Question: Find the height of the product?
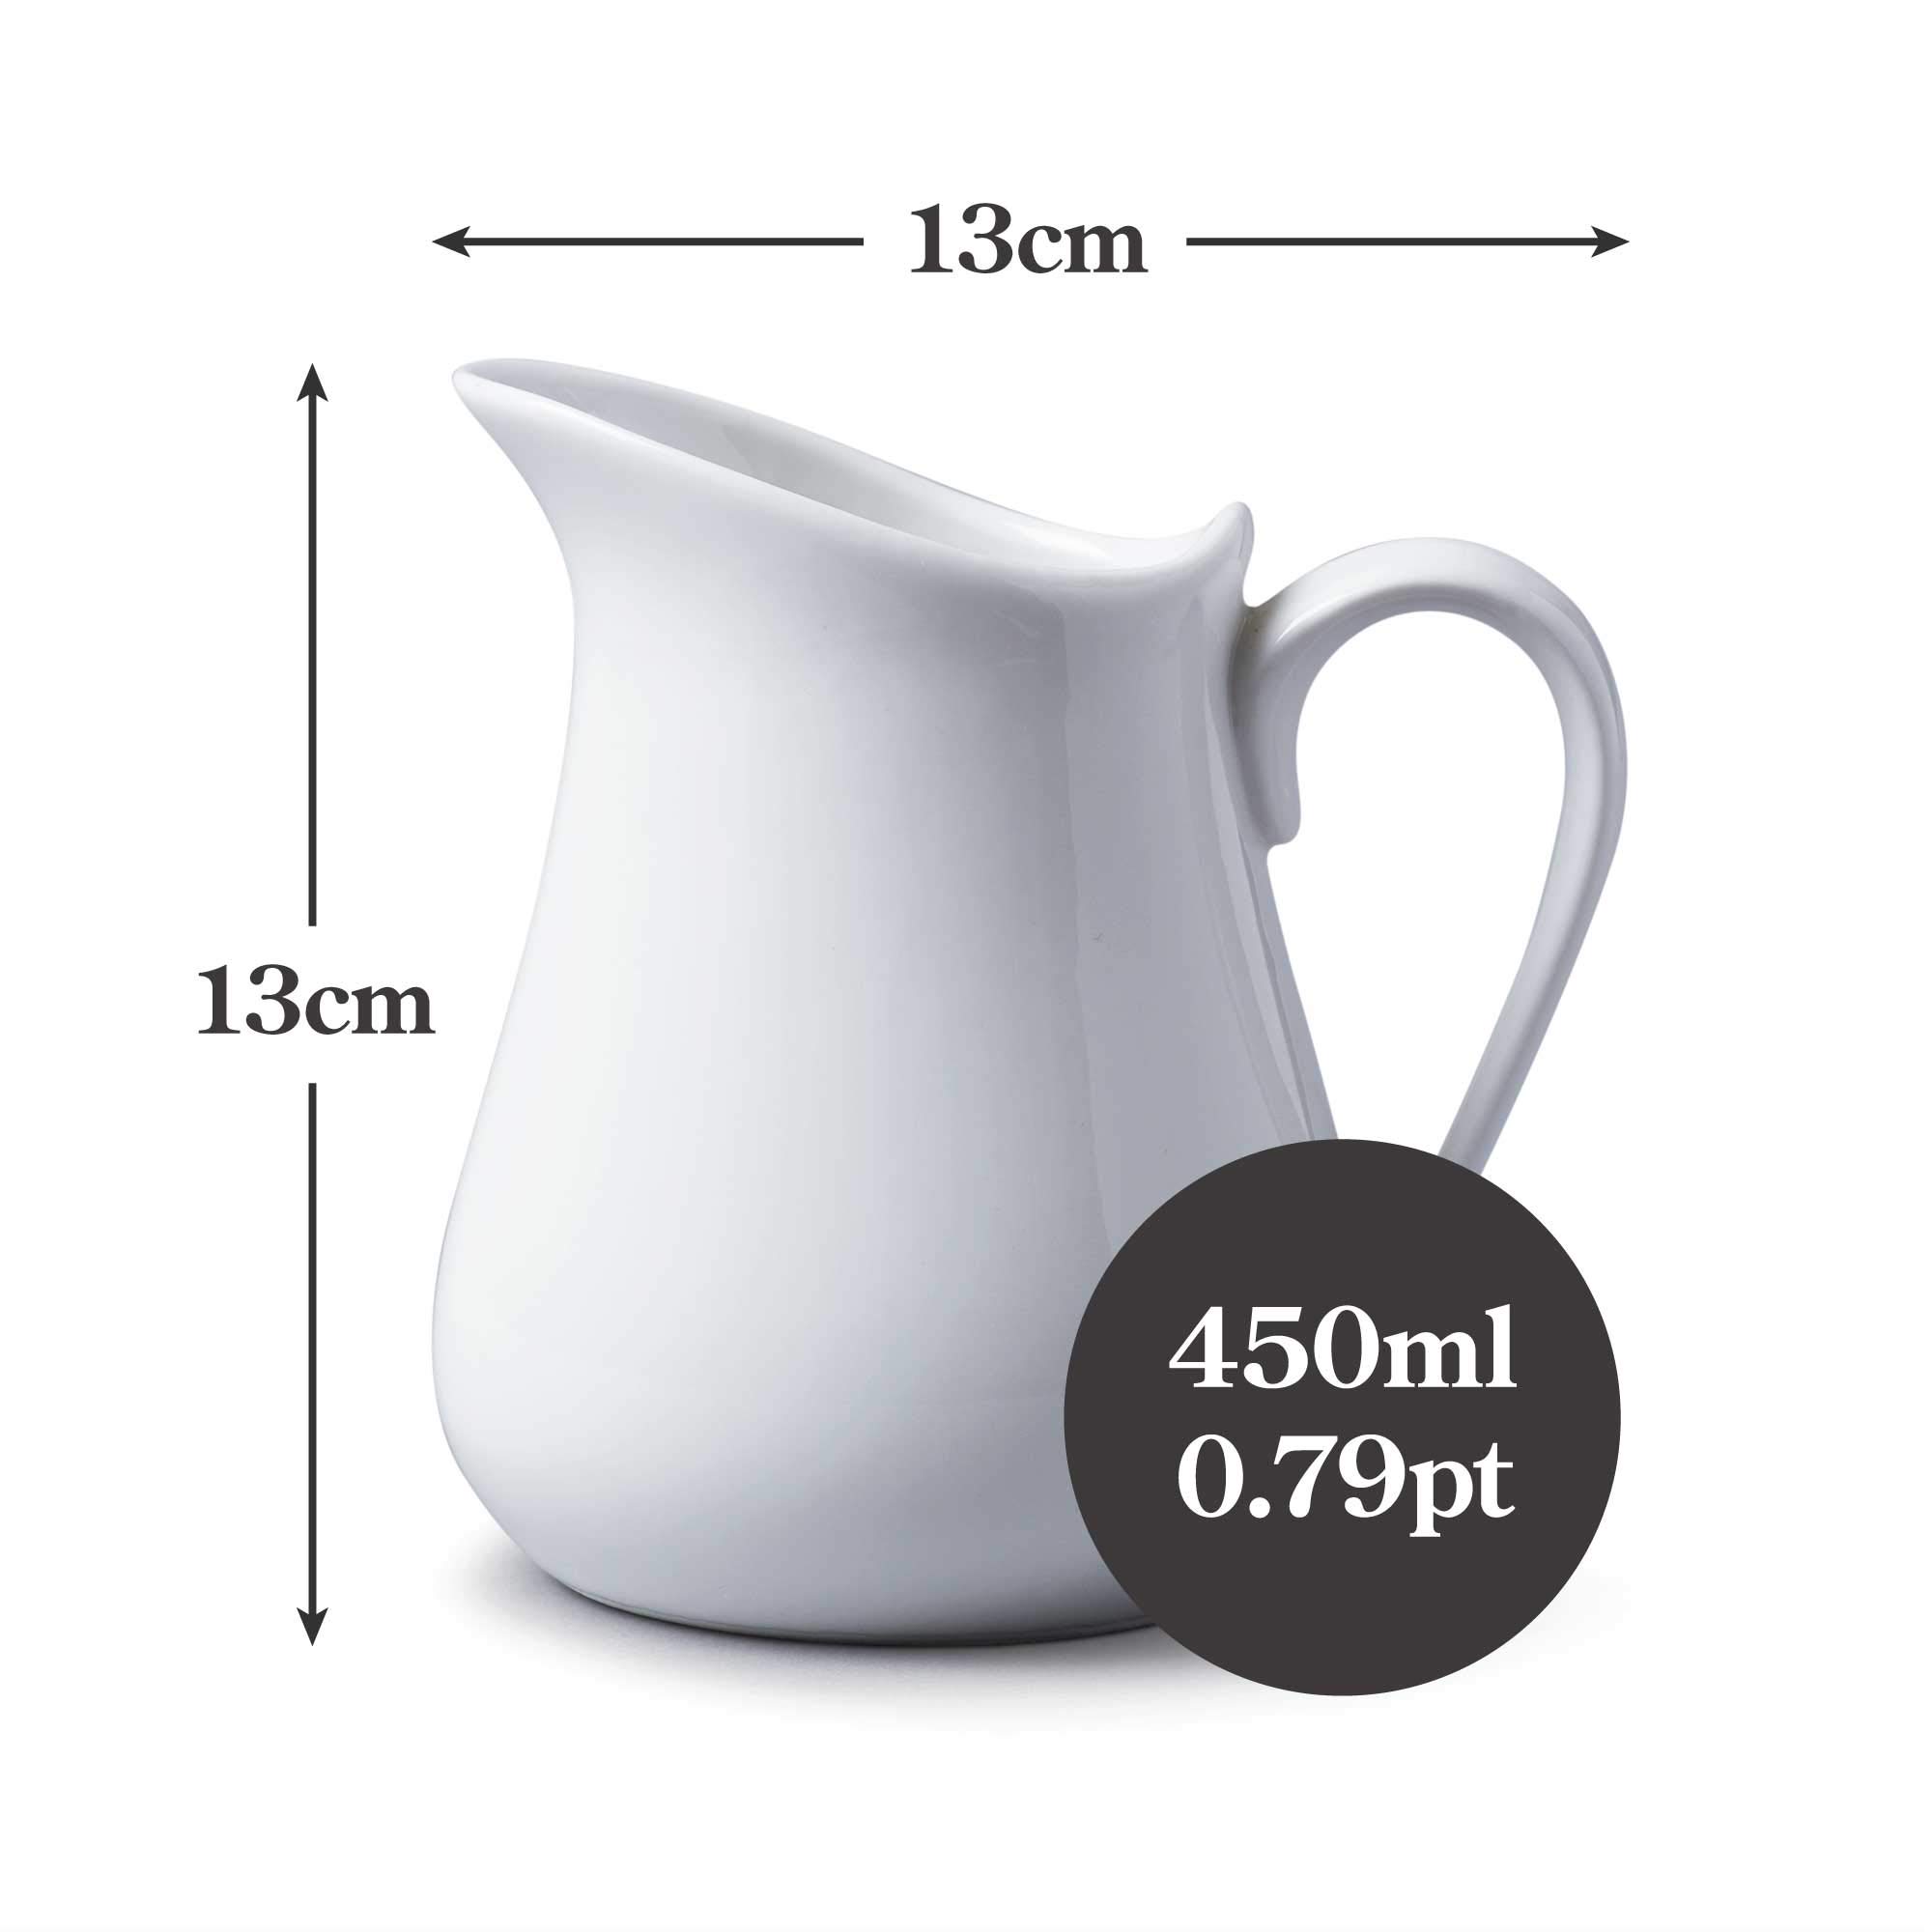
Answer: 13.0 centimetre